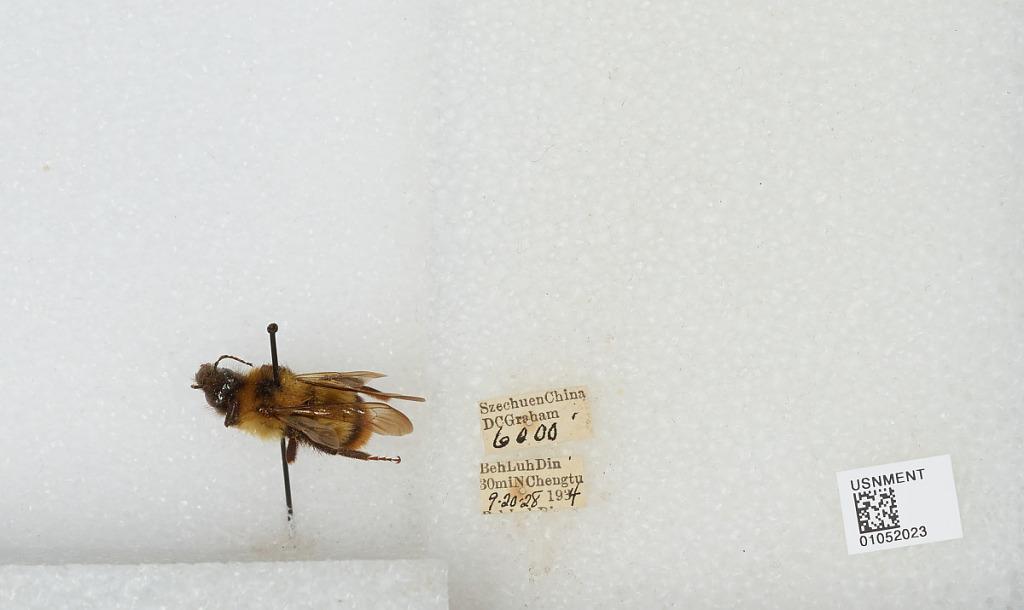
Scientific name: Bombus sp.
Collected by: D. Graham
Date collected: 1934-9-20
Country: China
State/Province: Sichuan
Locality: Beh Luh Din 30 miles north of Chengdu